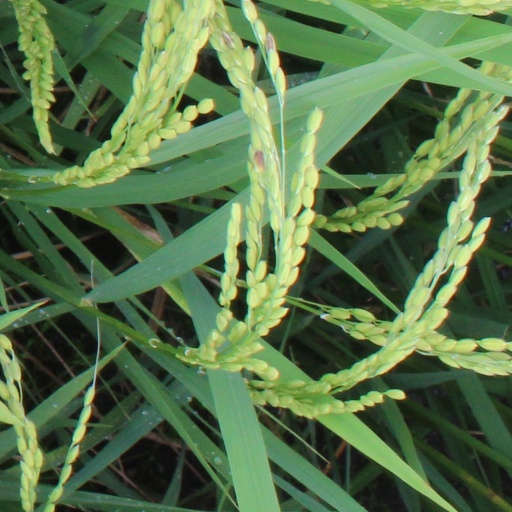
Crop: rice